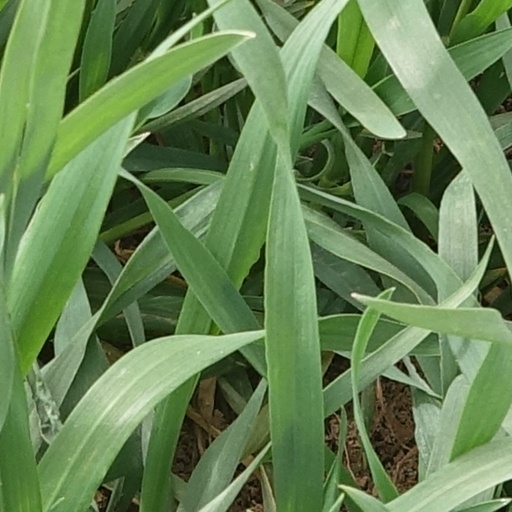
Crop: wheat